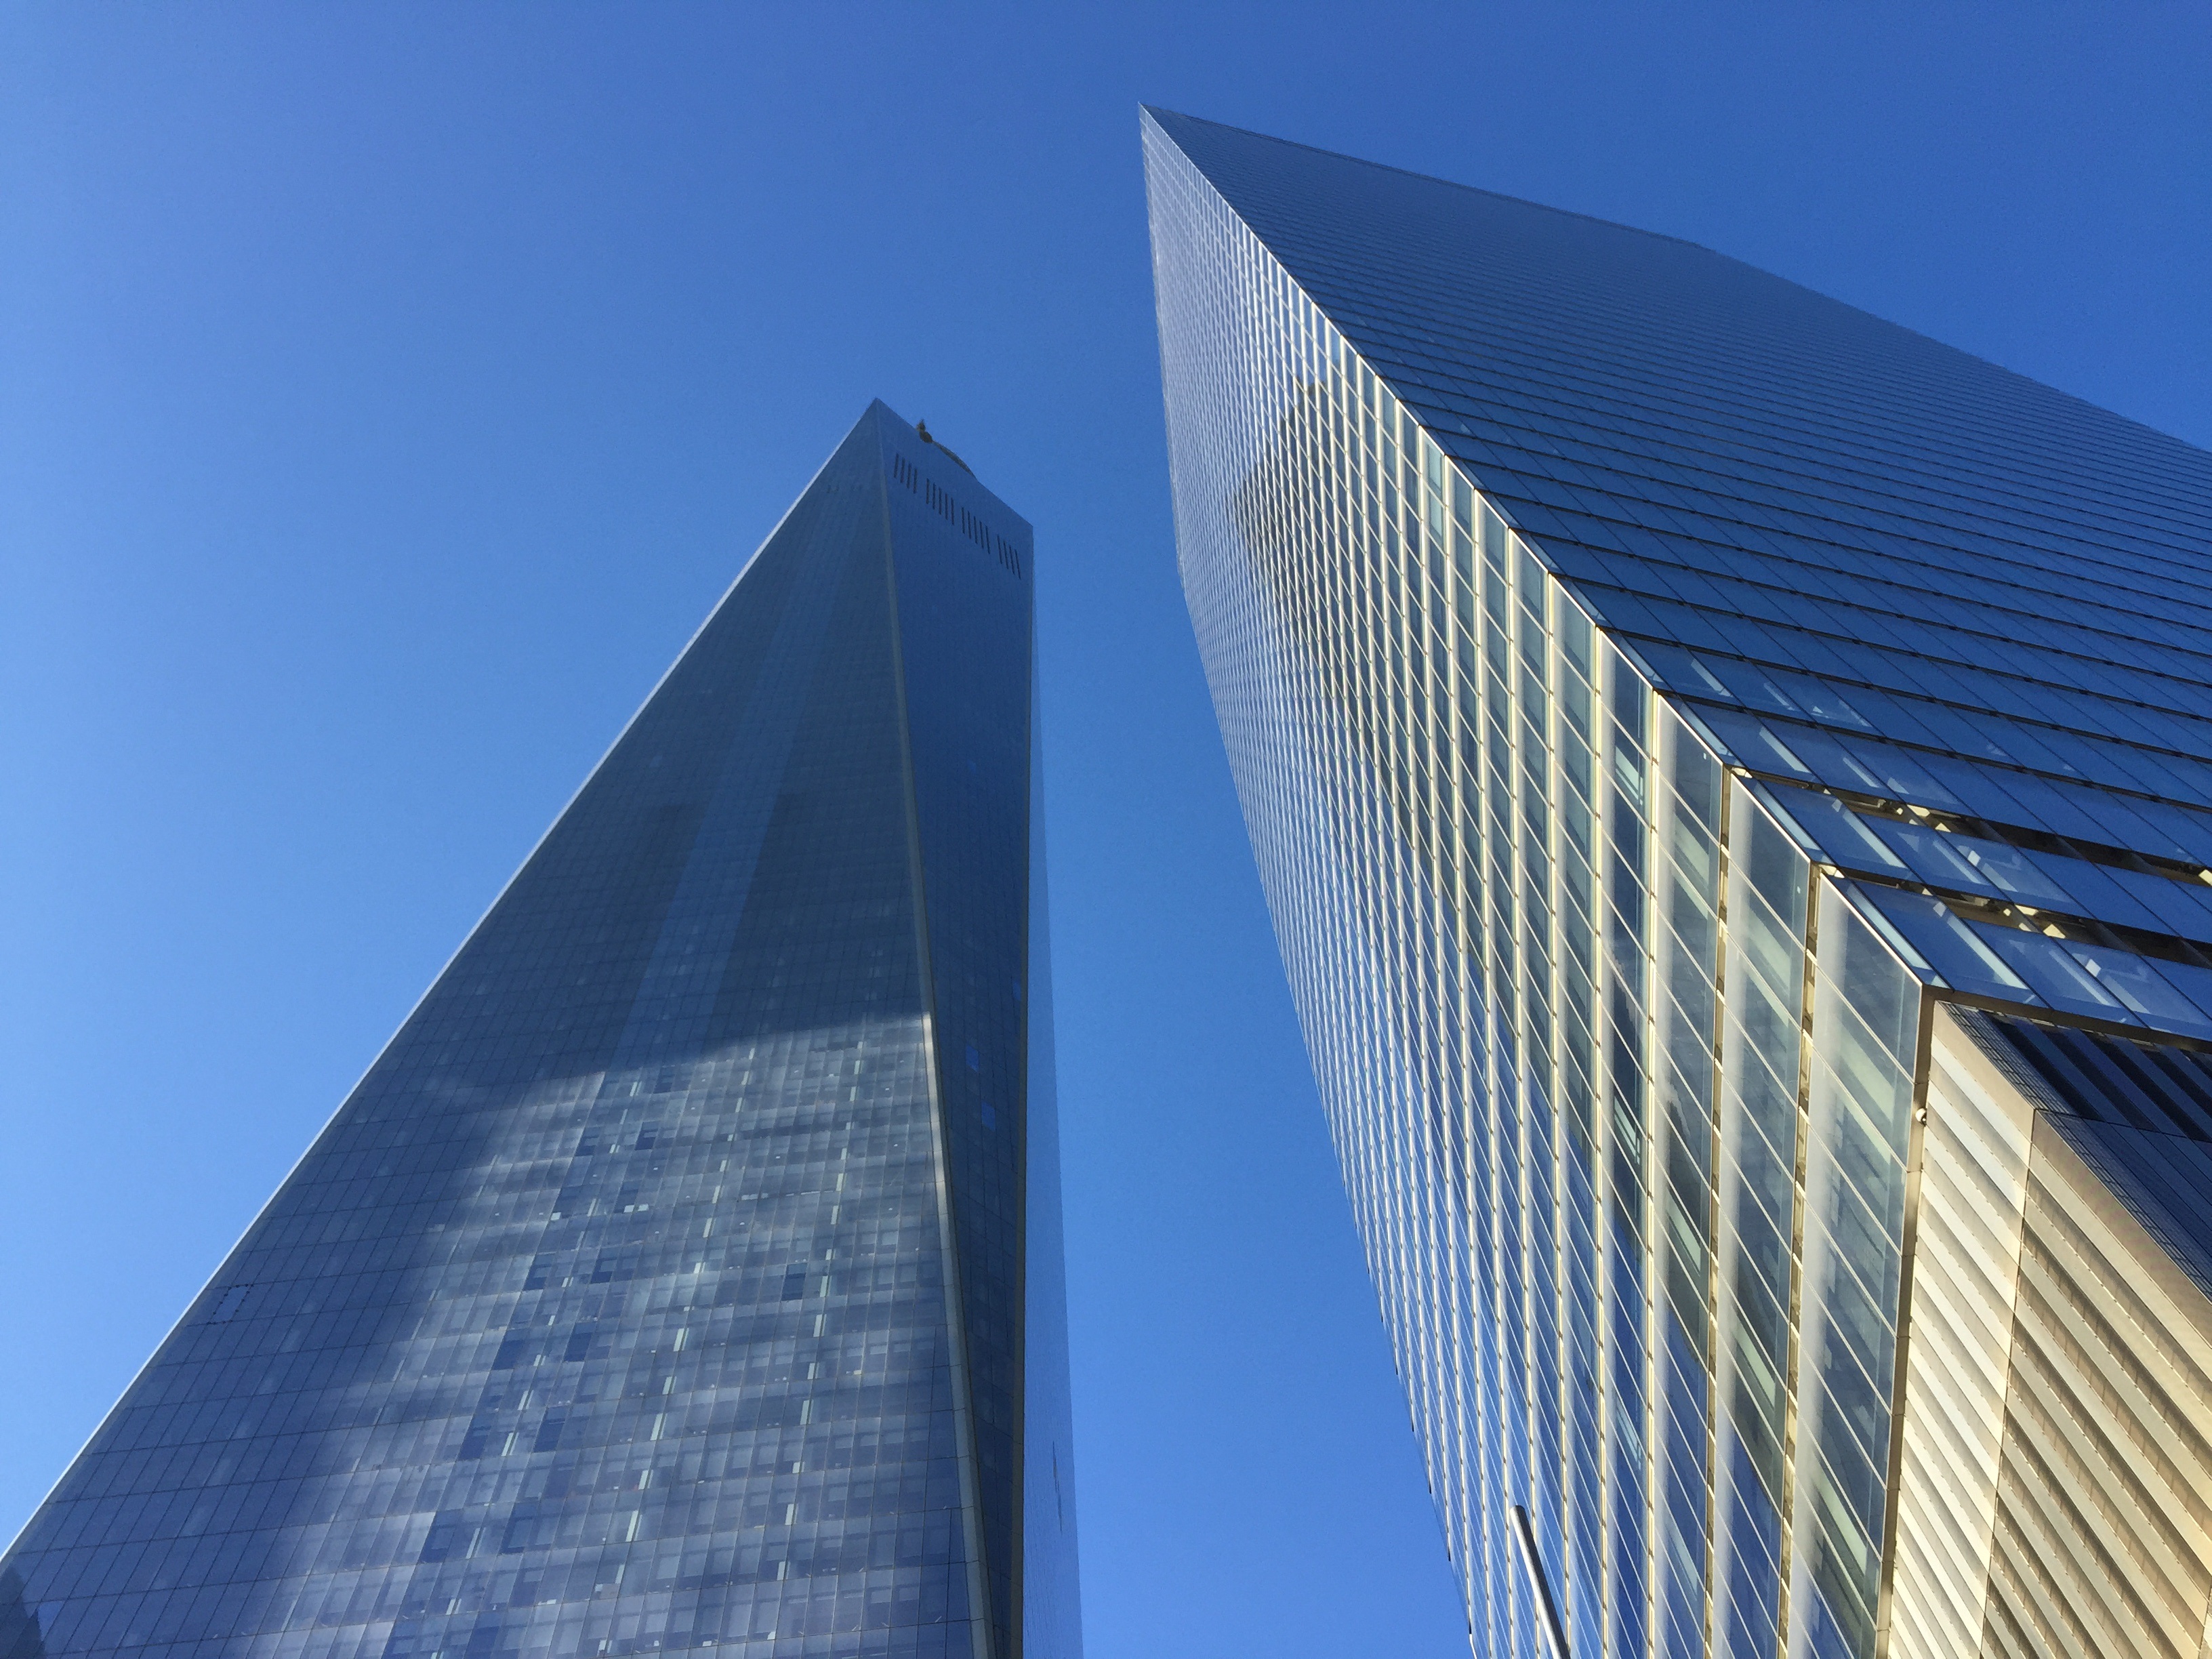
architecture, sky, skyline, sunlight, skyscraper, new york, line, reflection, tower, freedom tower, nyc, landmark, facade, blue, tower block, shape, financial district